Scott Moir

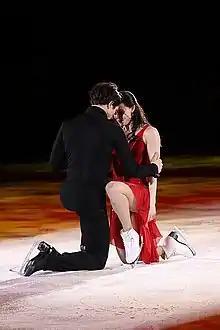
Exhibition gala at 2018 Olympics

Following the end of his competitive career, Moir initially worked part-time as a consultant coach with teams such as Marjorie Lajoie/Zachary Lagha. On February 2, 2021, it was announced that Moir had been appointed Head Coach and Managing Director of the new Ice Academy of Montreal campus in Southwestern Ontario, to be located in London, Ontario.